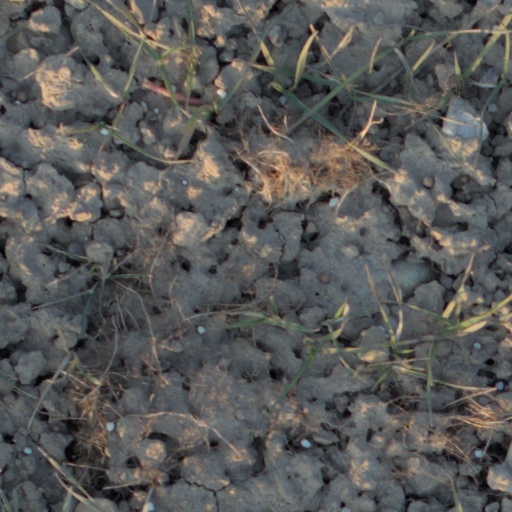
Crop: wheat